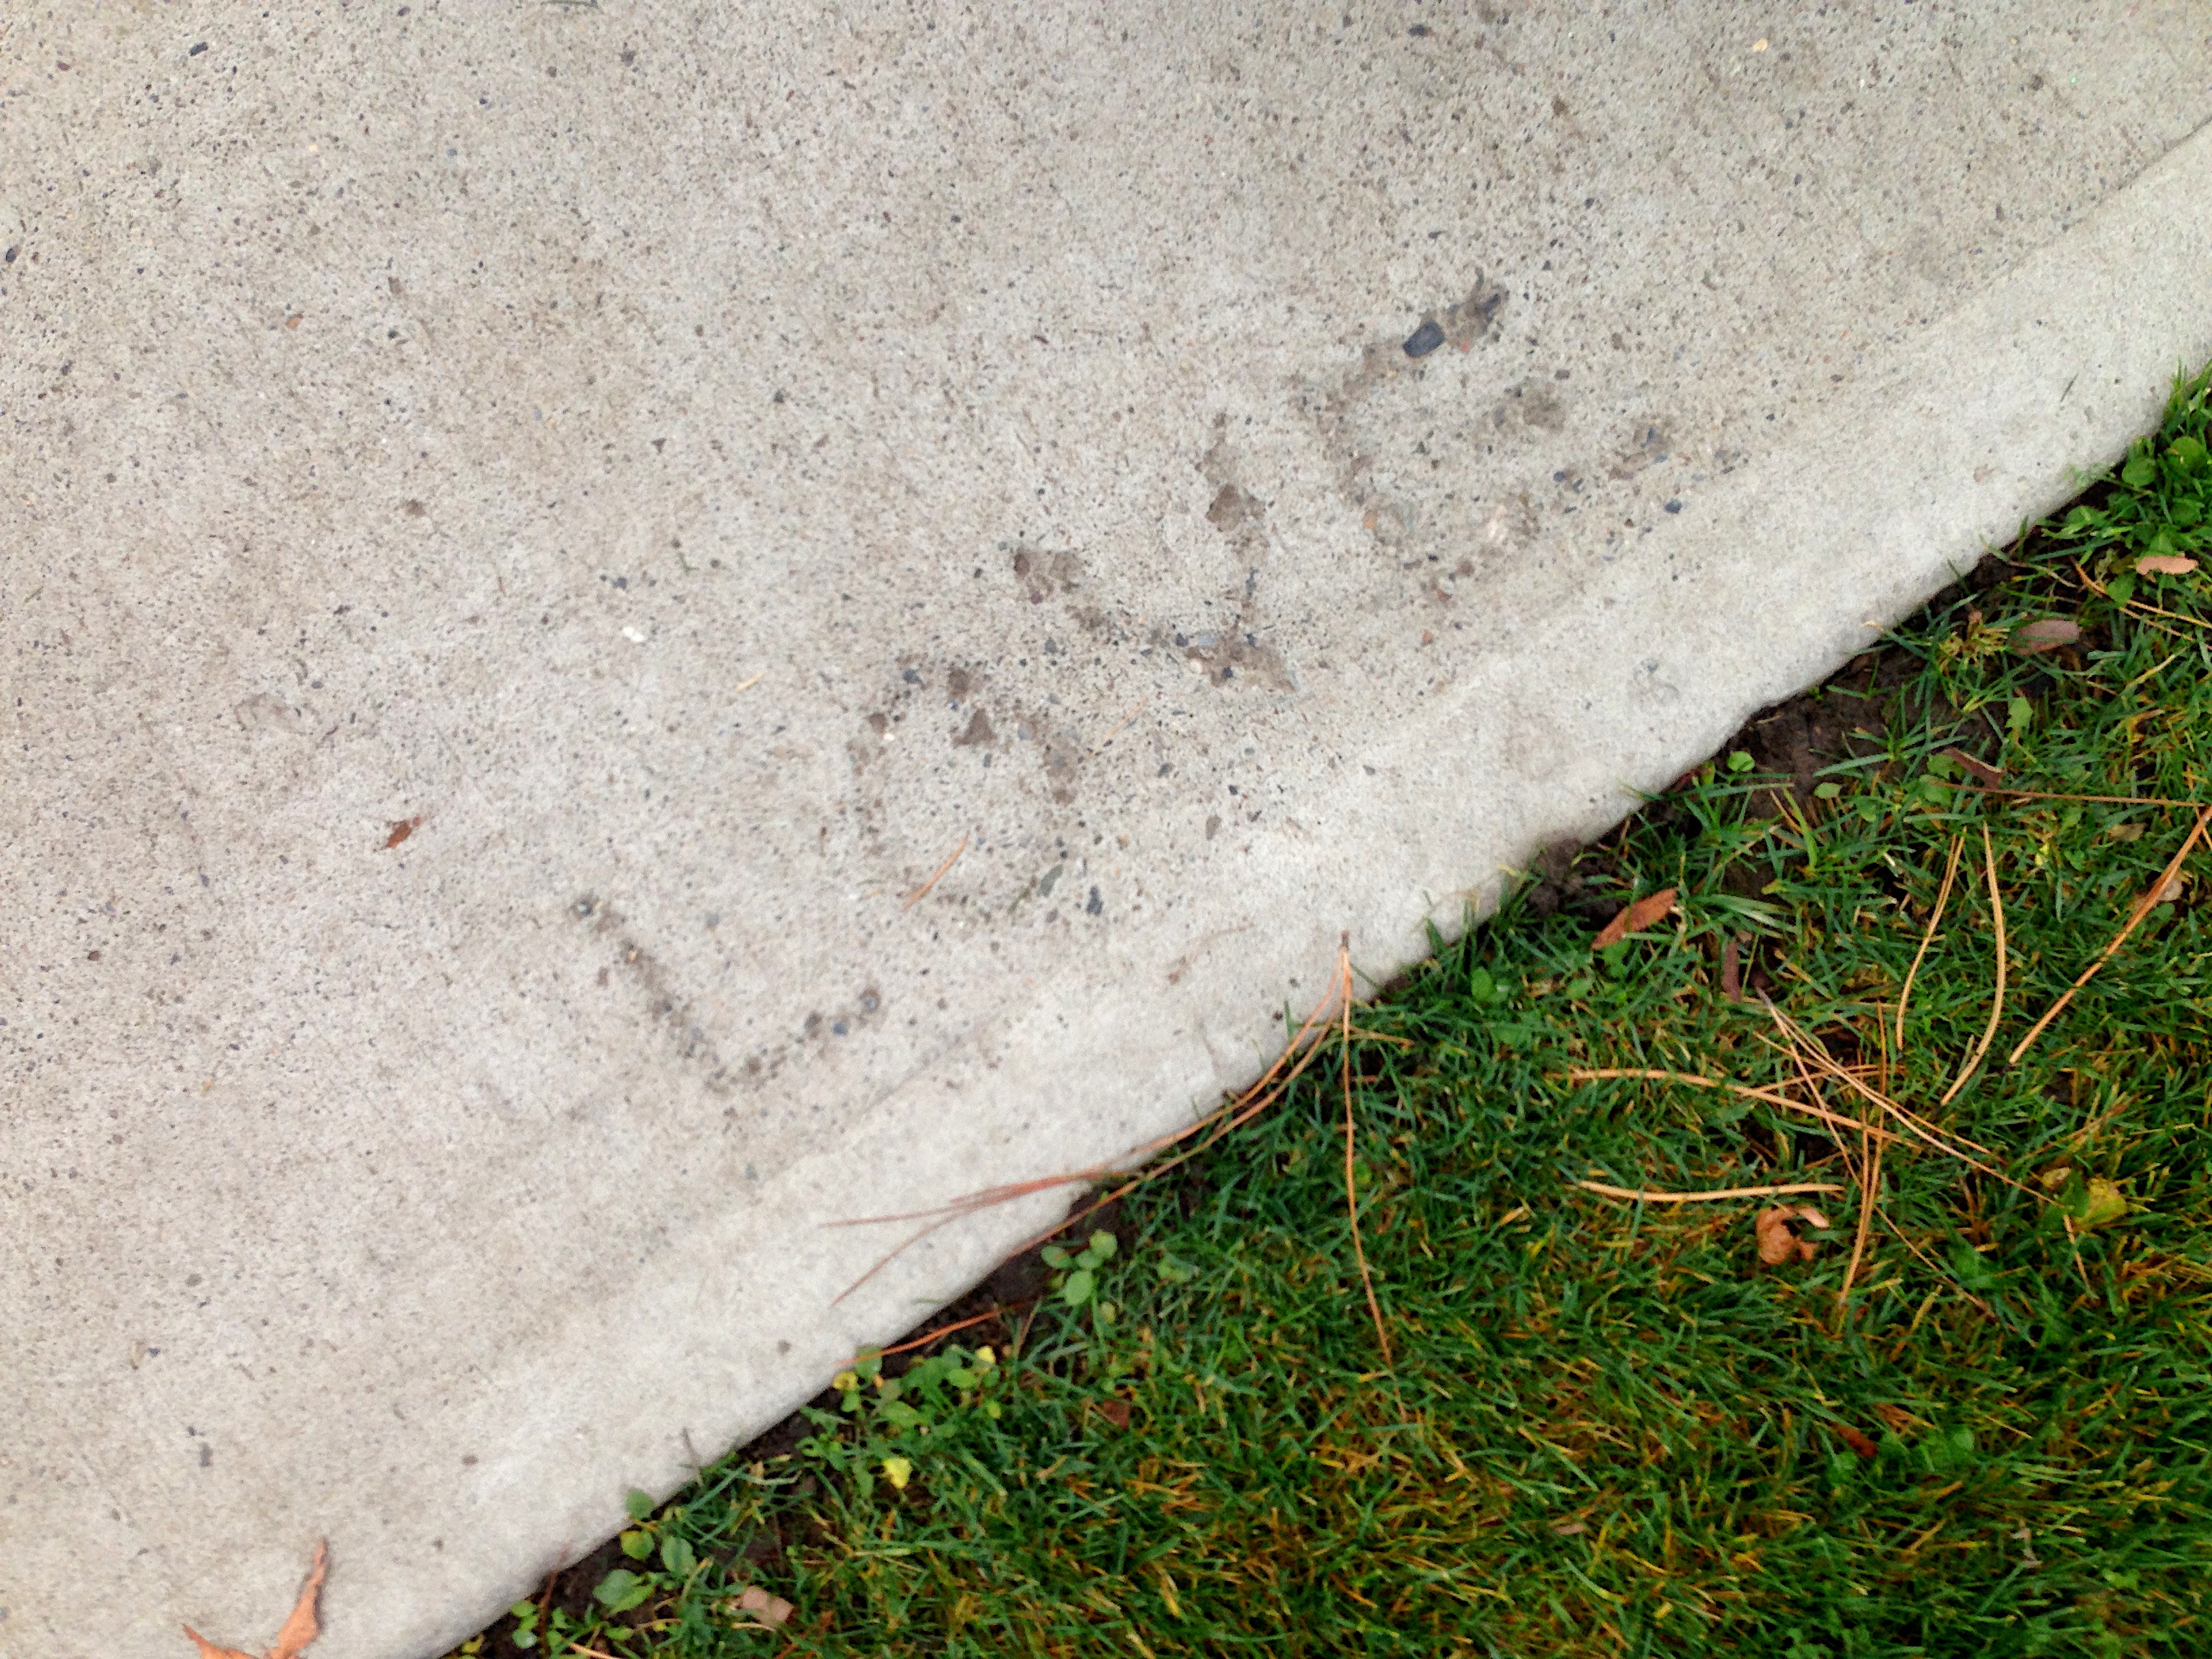
grass, rock, wood, lawn, leaf, sidewalk, floor, wall, asphalt, love, line, green, soil, material, 2014365, flooring, road surface